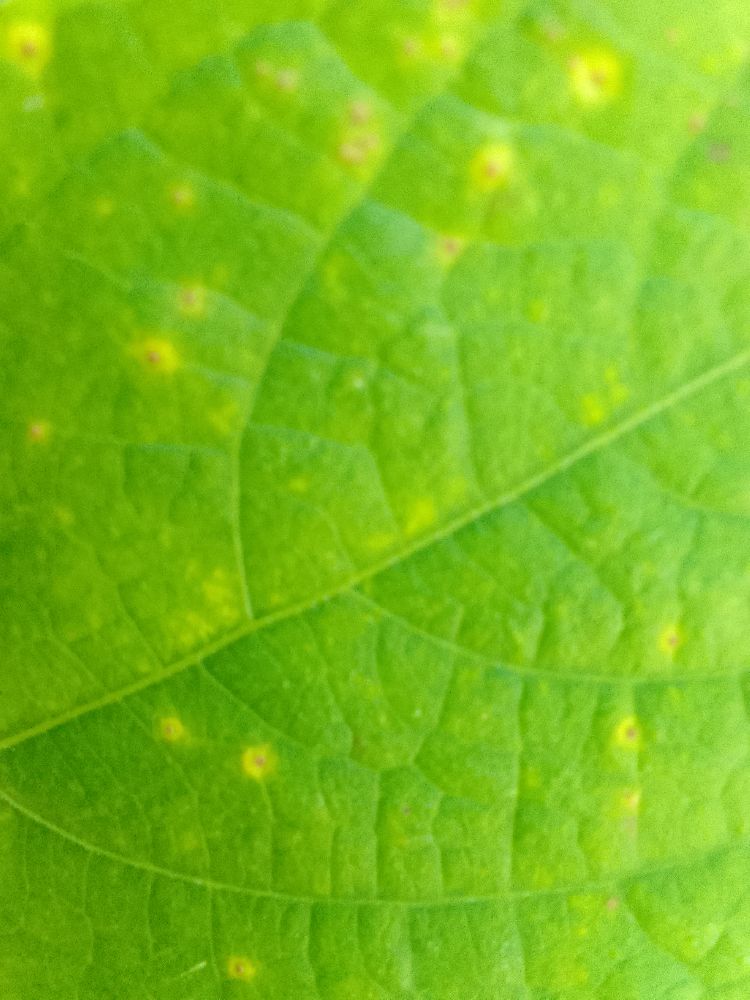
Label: rust